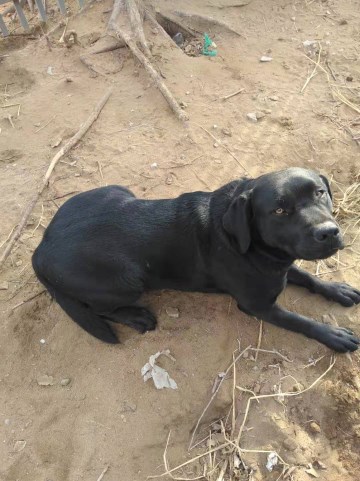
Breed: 3580-n000122-Labrador_retriever